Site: brandenburg
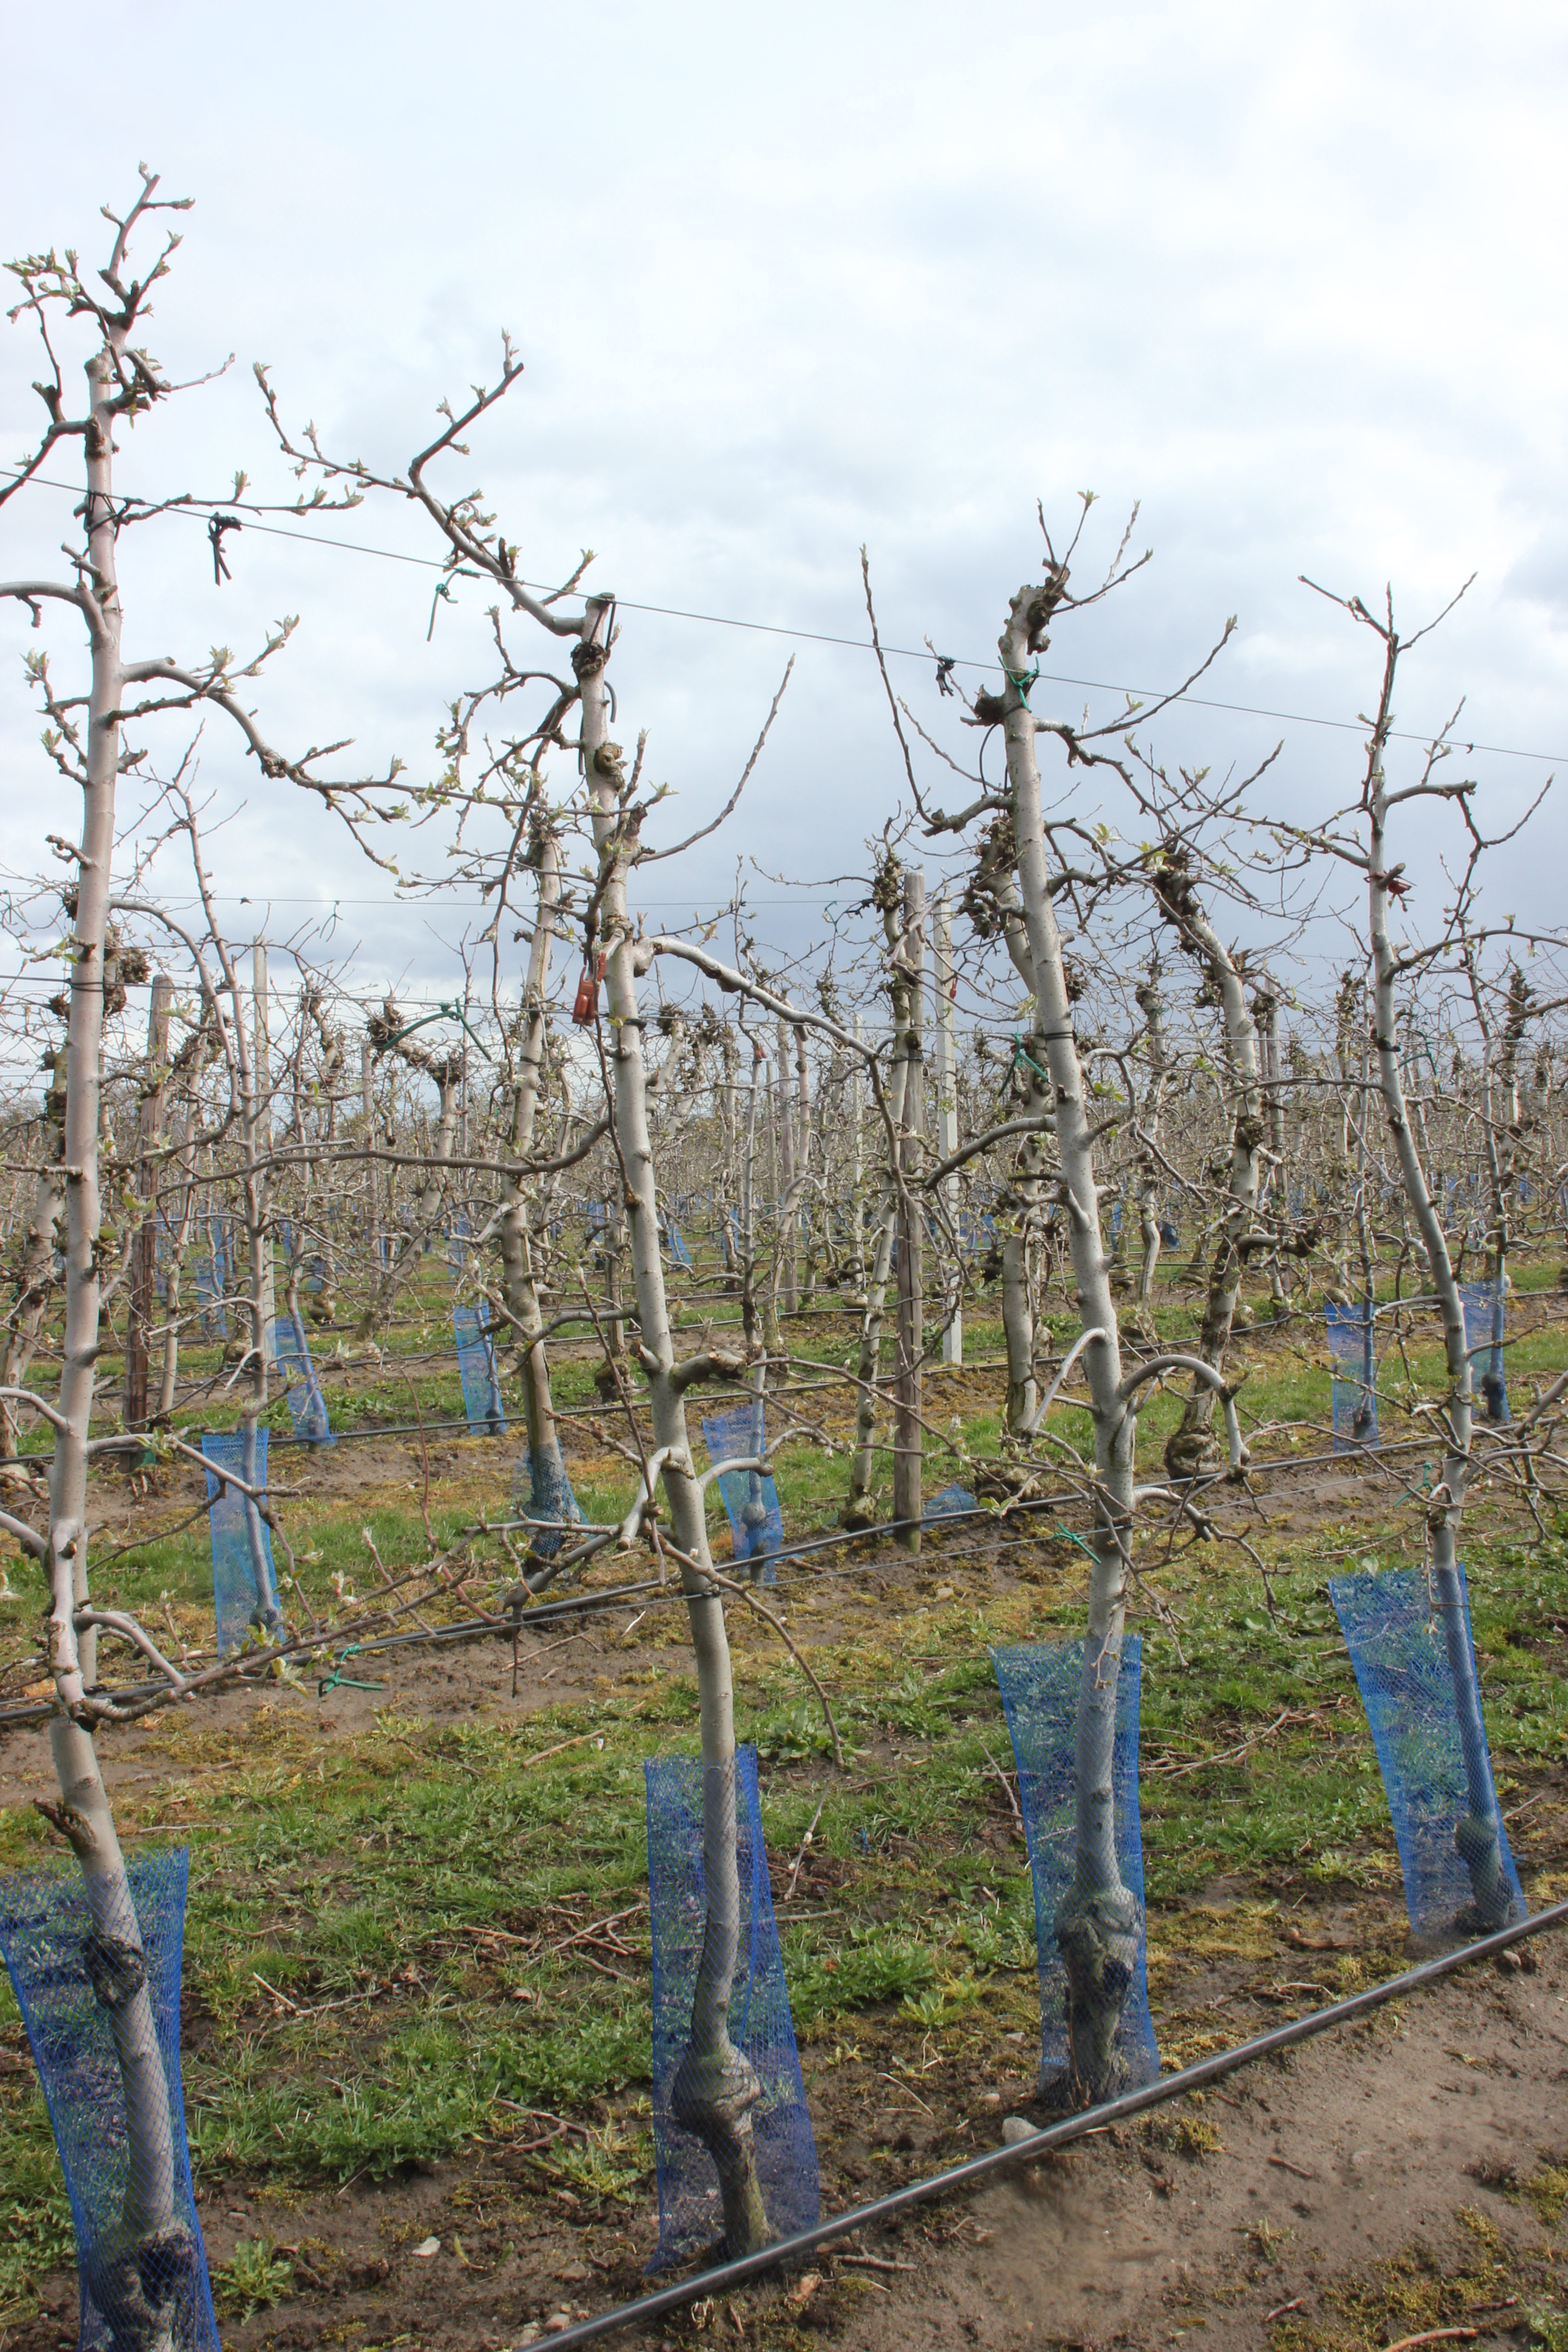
Growth stage (BBCH 55): Inflorescence emergence